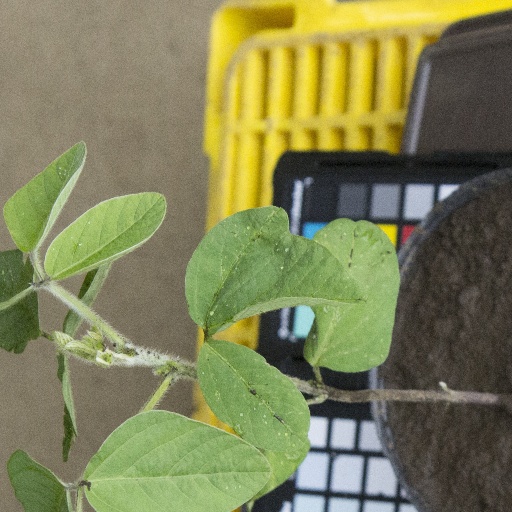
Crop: soybean